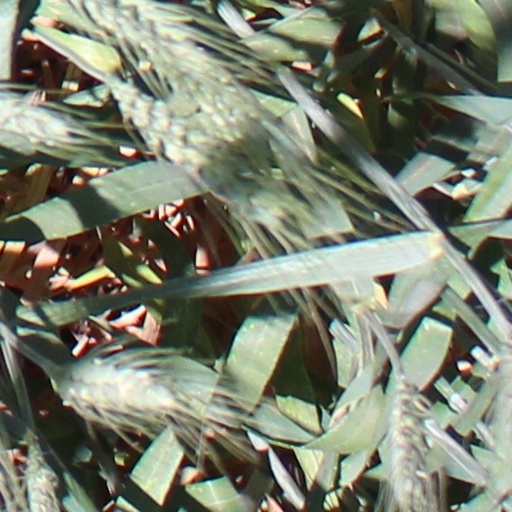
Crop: wheat